Yukie Chiri

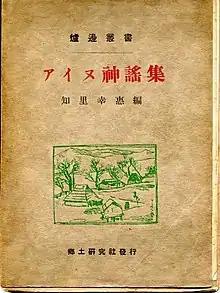
A Collection of the Ainu Epics of the gods

Chiri's anthology was published the following year under the title "Ainu Shinyōshū" (A Collection of the Ainu Epics of the gods). Although her patron Kindaichi and series editor Kunio Yanagita must have taken the late Chiri's manuscript to press, they did not put their names anywhere on it; the preface and content are written entirely by her. Her book contains both Japanese translations and, invaluably, the original Ainu, in Roman script. It received great popular acclaim in the period press, creating a newfound respect for Ainu culture among Japanese readers, and remains the most important source for yukar today.